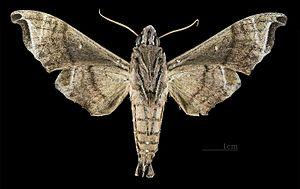
Madoryx bubastus est une espèce d'insectes lépidoptères de la famille des Sphingidae, de la sous-famille des Macroglossinae et du genre Madoryx.